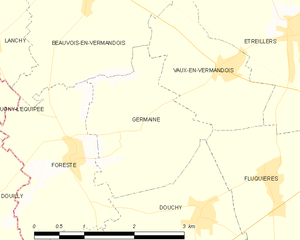
Carte des communes françaises: Germaine